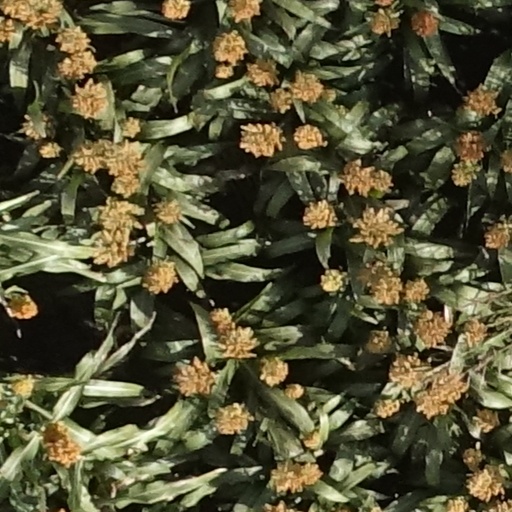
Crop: sorghum